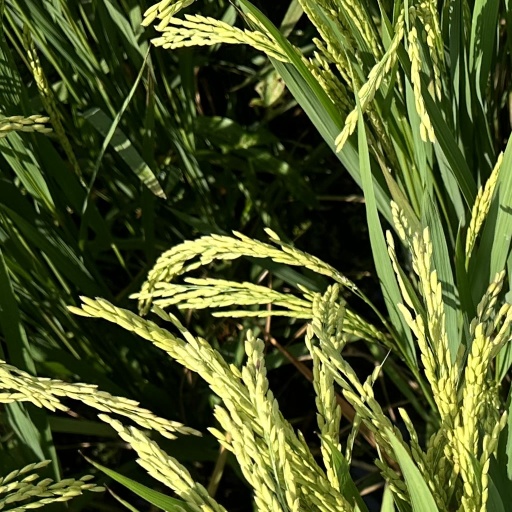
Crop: rice